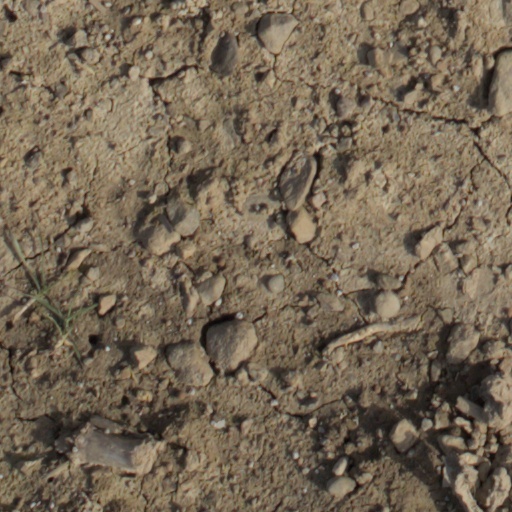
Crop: wheat